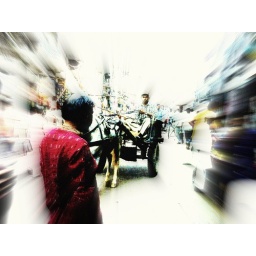
horse cart in wall city Delhi